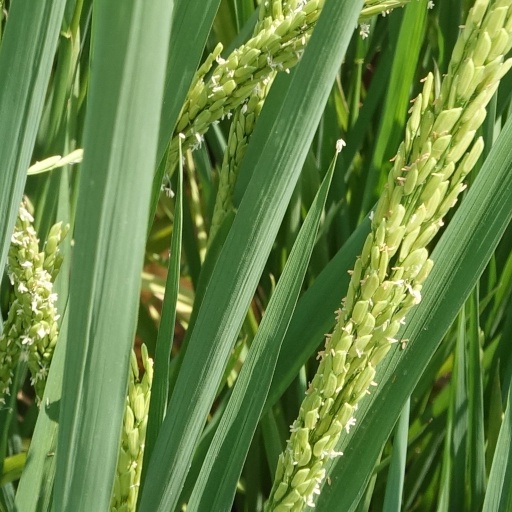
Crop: rice